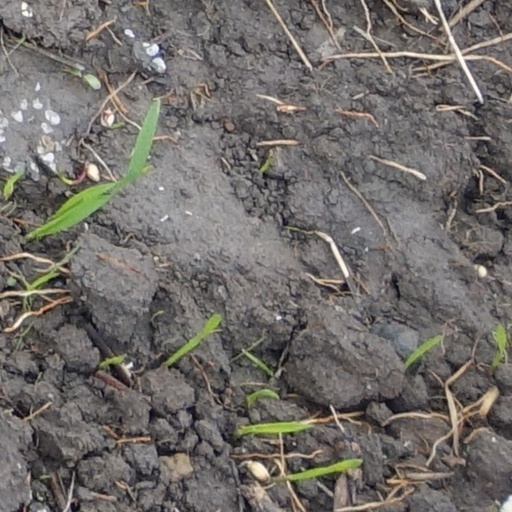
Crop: wheat